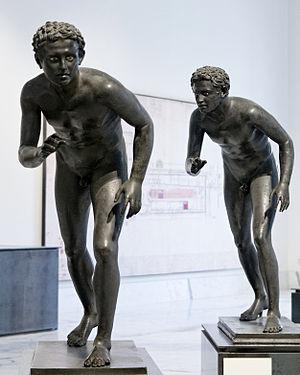
Athlètes, généralement identifiés comme des coureurs.
Le musée archéologique national de Naples est un musée principalement consacré à l'antiquité classique qui rassemble une des plus riches collections gréco-romaines existant au monde. Il est considéré comme l'un des plus importants musées archéologiques du monde, voire le plus important en termes d'histoire romaine. Sa surface d'exposition totale est de 12 650 m².